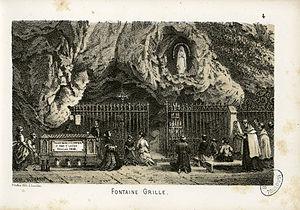
Fait partie d'un album de 18 planches lithographiées dont certaines sont signées. Pl. imprimées chez Monrocq à Paris. Titre en lettres d'or sur le plat supérieur. Les dessins des lithographies n° 5, 6, 7, 13 paraissent signés André Gorse. L'identification est certaine car le dessin original de la lithographie n°4 est signé A. Gorse. Ancely, René (1876 - 1966). Possesseur